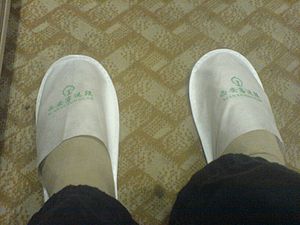
Hjemmesko
Hjemmesko
Sutsko, indesko eller hjemmesko er lette løstsiddende sko af bløde materialer, med en tynd flad sål af fx stof, filt eller naturgummi - og som anvendes indendørs. Hjemmesko er typisk lette at tage af og på - og anvendes med eller uden sokker eller strømper. Hjemmesko anvendes typisk også på verandaer, svalegange, altaner, terrasser - og på gange og trapper mellem boliger.